Moritz Landé

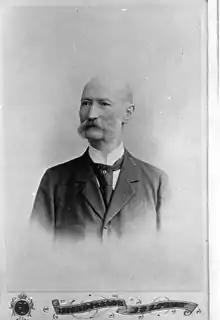
Moritz Landé. Picture copied from original by , Berlin, Germany, since this former warehouse chain hadn't existed during lifetime of Moritz Landé

Moritz Landé (2 March 1829 in Ostrowo – 23 June 1888 in Berlin, Germany) was a German architect of Jewish origin. Landé was born in the Prussian Province of Posen. He was the son of Löbel Landé, a merchant from Ostrowo. Initially educated at his home under the supervision of a private teacher, he continued his studies as a master mason in Breslau. Finally he moved away to live with his uncle Jacob Landé, who was an architect. In 1857 he married Sophie Block (1 September 1835 – 23 June 1913). They had five children, one was (1864–1932).